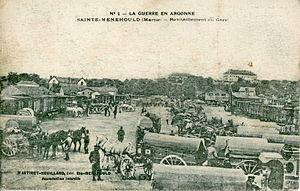
Carte postale ancienne éditée par Martinet-Heuillard, éditeur à Sainte-Menehould, n°1La Guerre en Argonne - SAINTE-MENEHOULD - Ravitaillement en gare
La gare de Sainte-Menehould est une gare ferroviaire française de la ligne de Saint-Hilaire-au-Temple à Hagondange, située sur le territoire de la commune de Sainte-Menehould, dans le département de la Marne en région Grand Est.